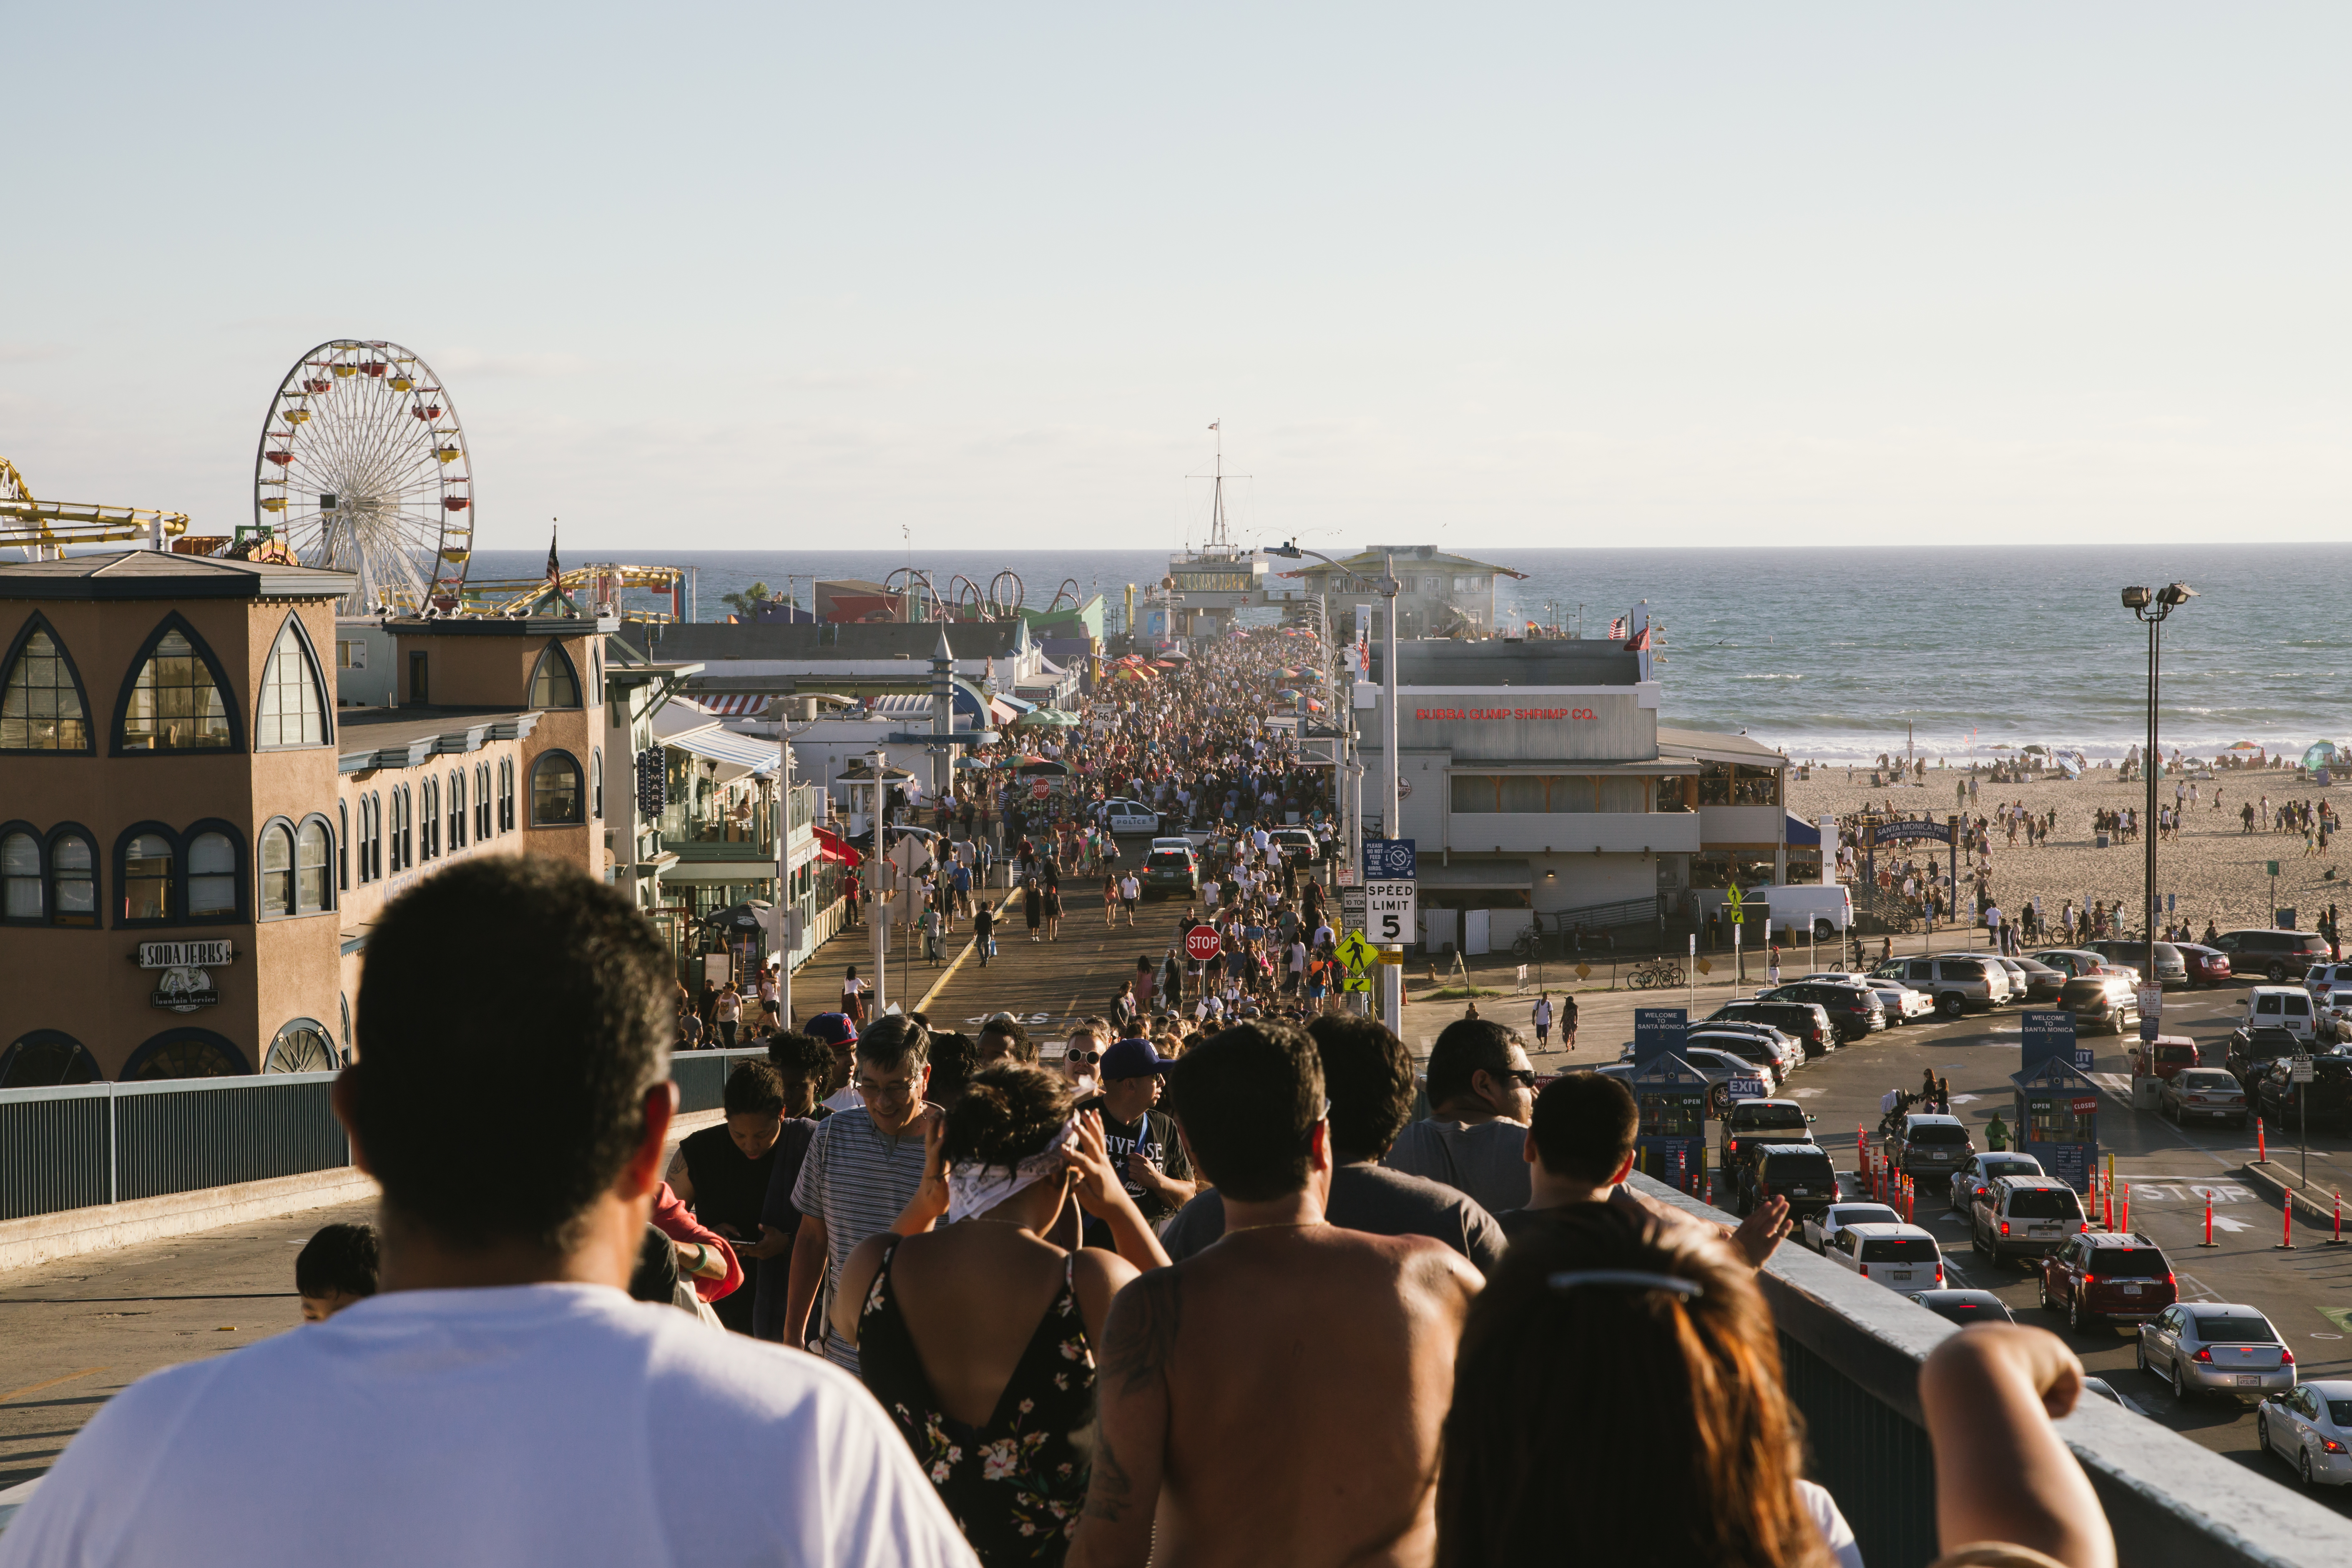
beach, outdoor, sand, ocean, group, people, sky, boardwalk, shore, walkway, crowd, vacation, shoreline, celebration, vehicle, carnival, tourism, publicdomain, humanity